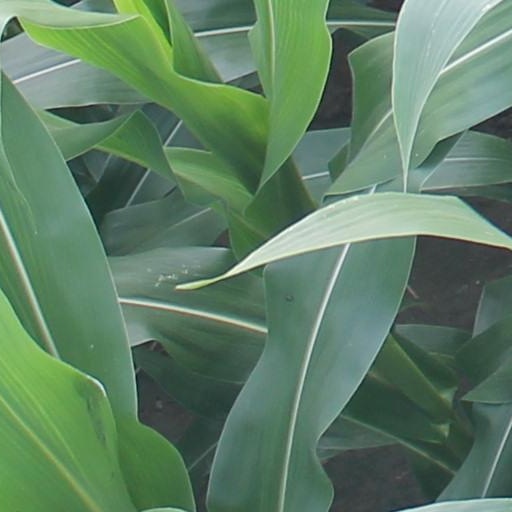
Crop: maize; corn